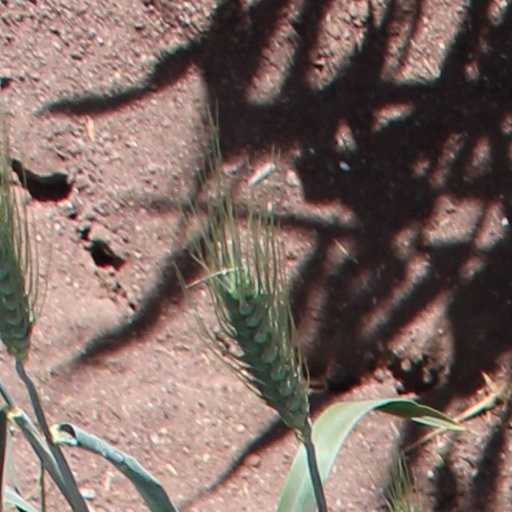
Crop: wheat